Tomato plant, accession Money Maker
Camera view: vertical (180 deg); turntable rotation: 0 degrees
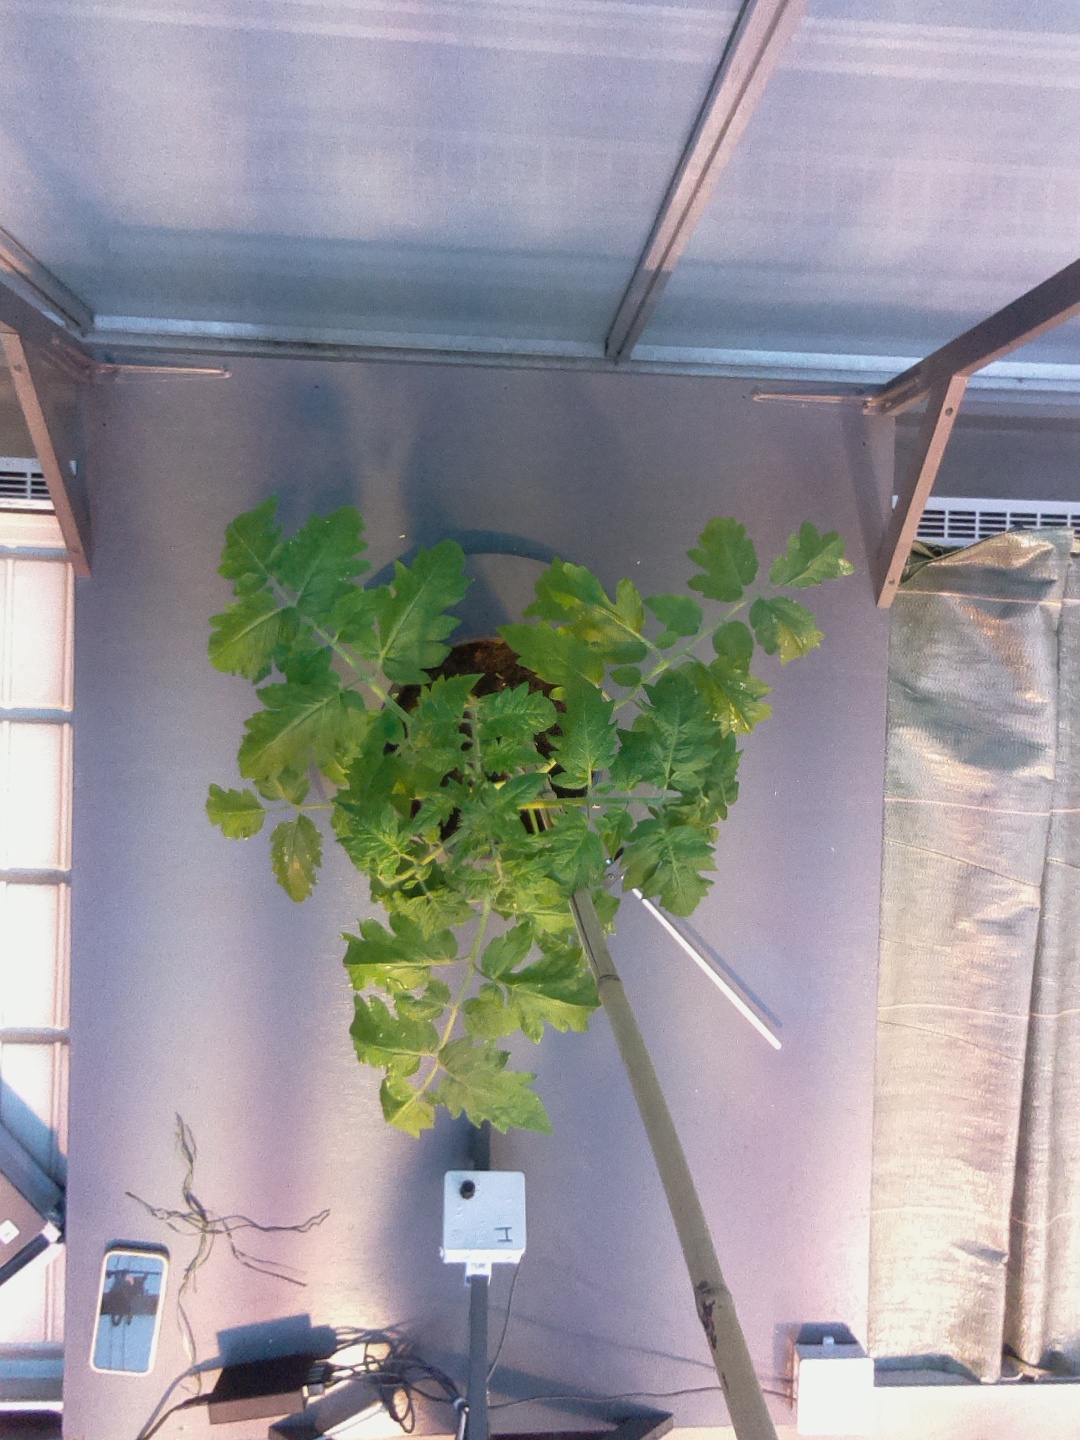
BBCH growth stage 20: First Side shoot start formed